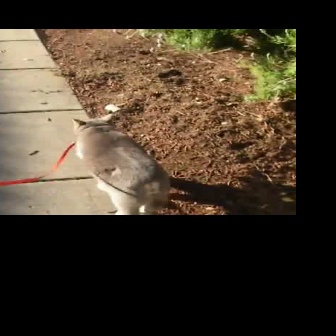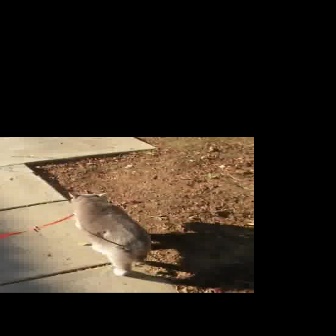
  Please identify the target specified by the bounding box [70,113,171,214] in the first image and locate it in the second image. Return the coordinates in [x_min,y_min,x_max,y_max] format.
Answer: [67,191,151,275]